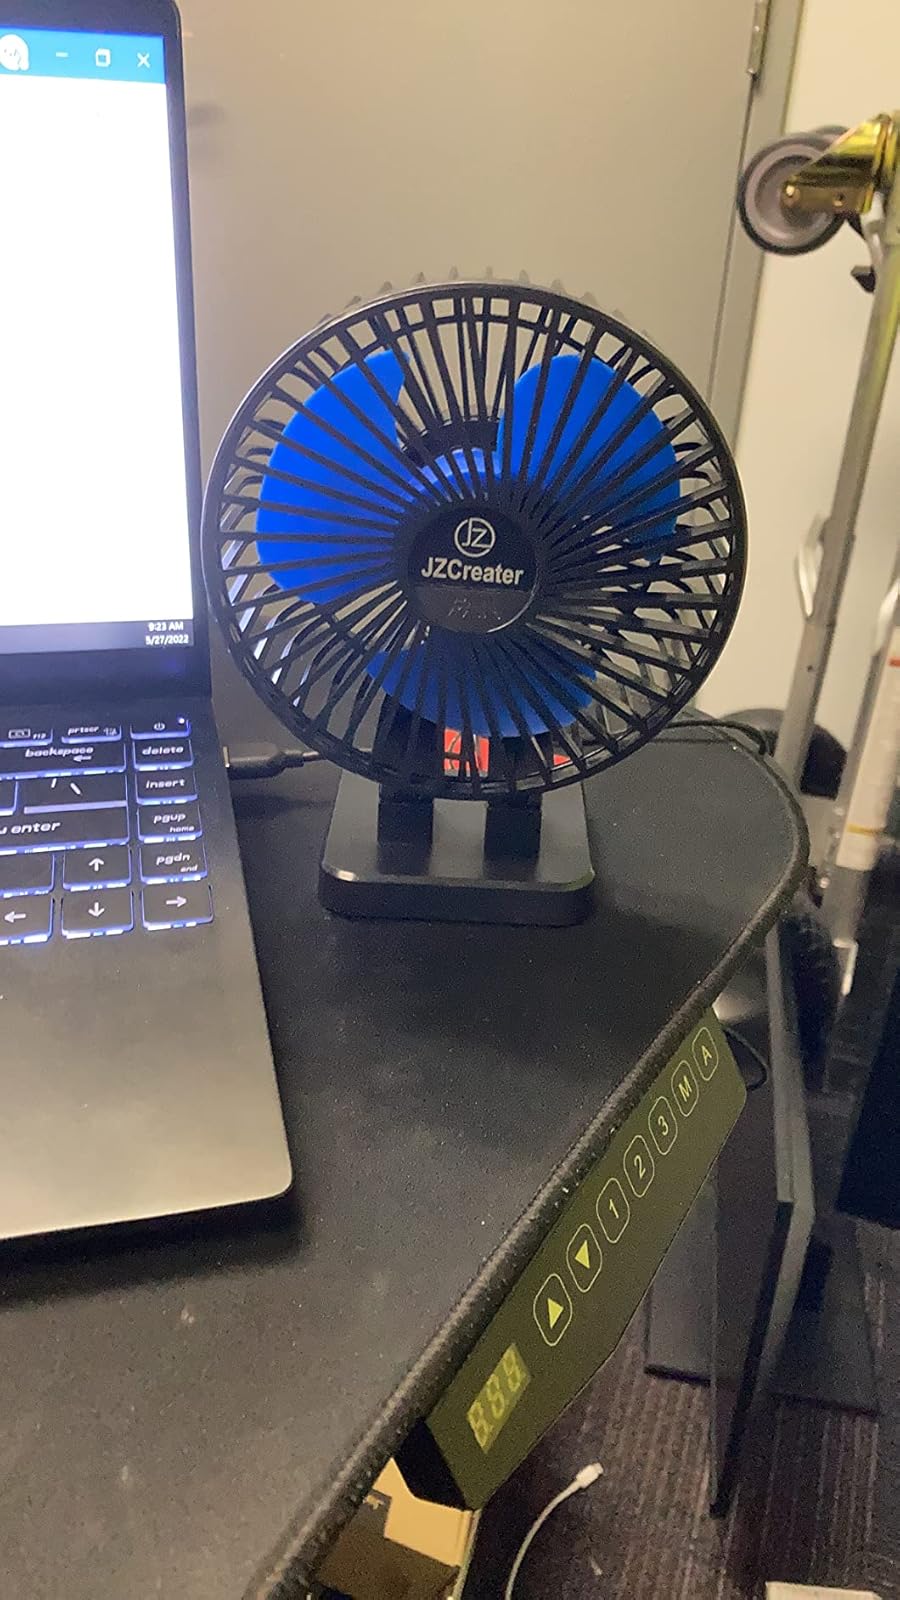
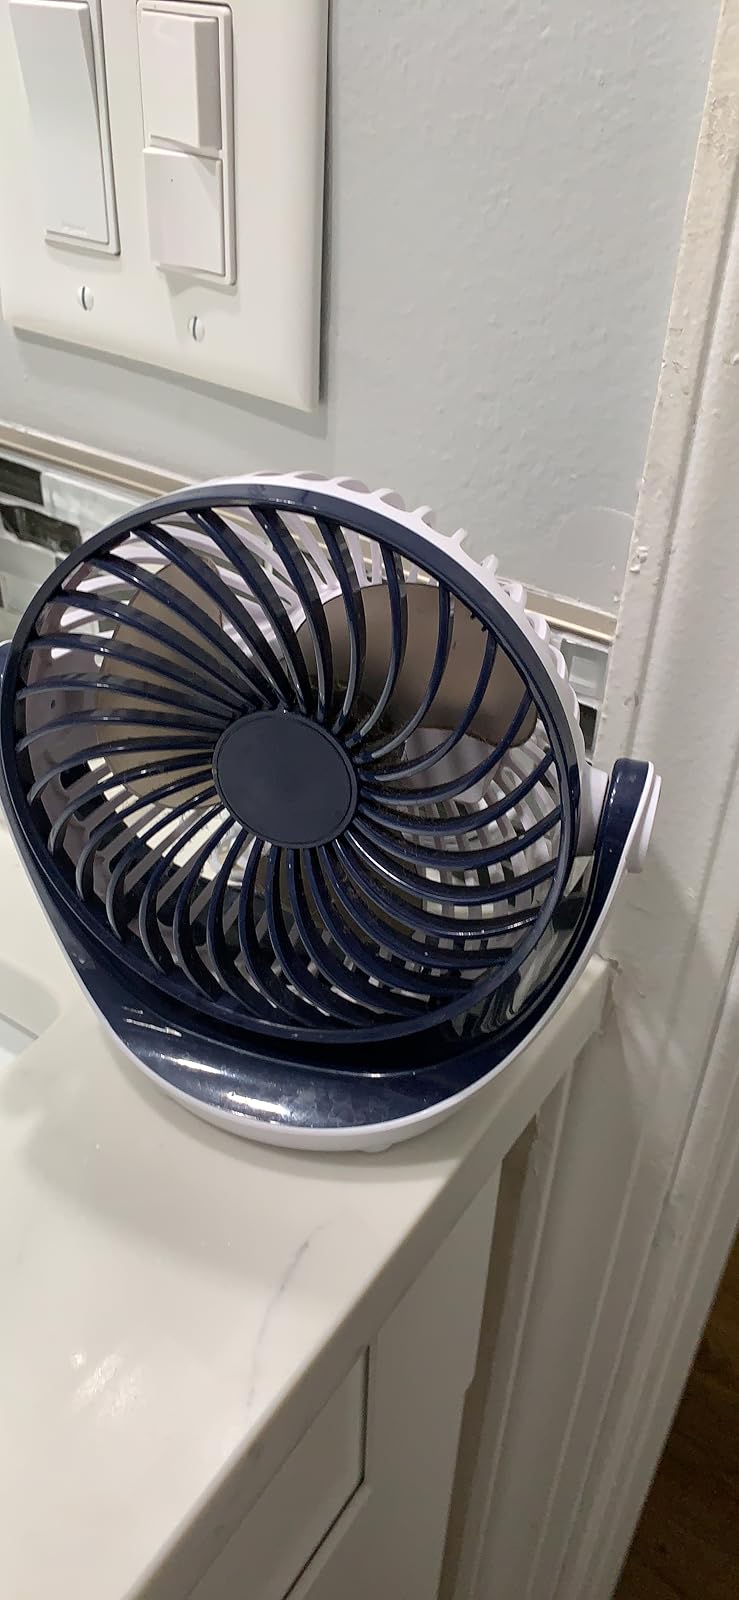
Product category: fan
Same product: no